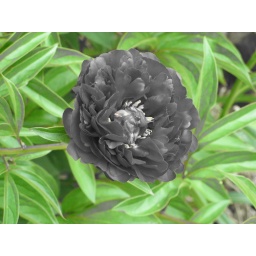
peony in black and white